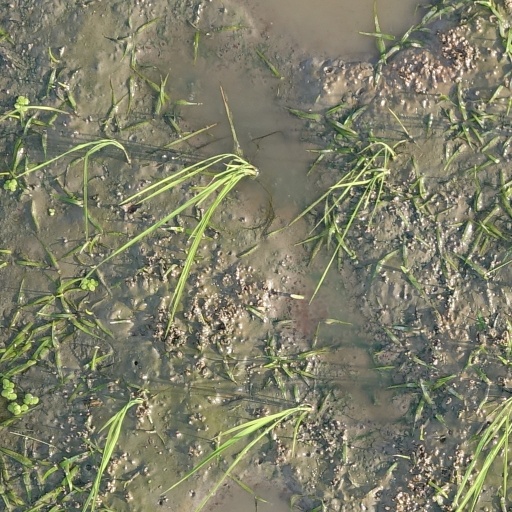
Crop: rice